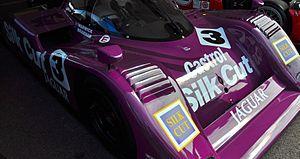
Jaguar, de son nom officiel « Jaguar Cars Ltd », est un constructeur automobile britannique connue pour ses voitures de luxe et ses modèles sportifs, détenue depuis 2008 par le constructeur indien Tata Motors, au sein de Jaguar Land Rover.